Black Friday (1940 film)

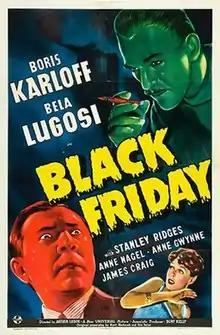

Black Friday is a 1940 American science fiction horror film starring Boris Karloff and Bela Lugosi.